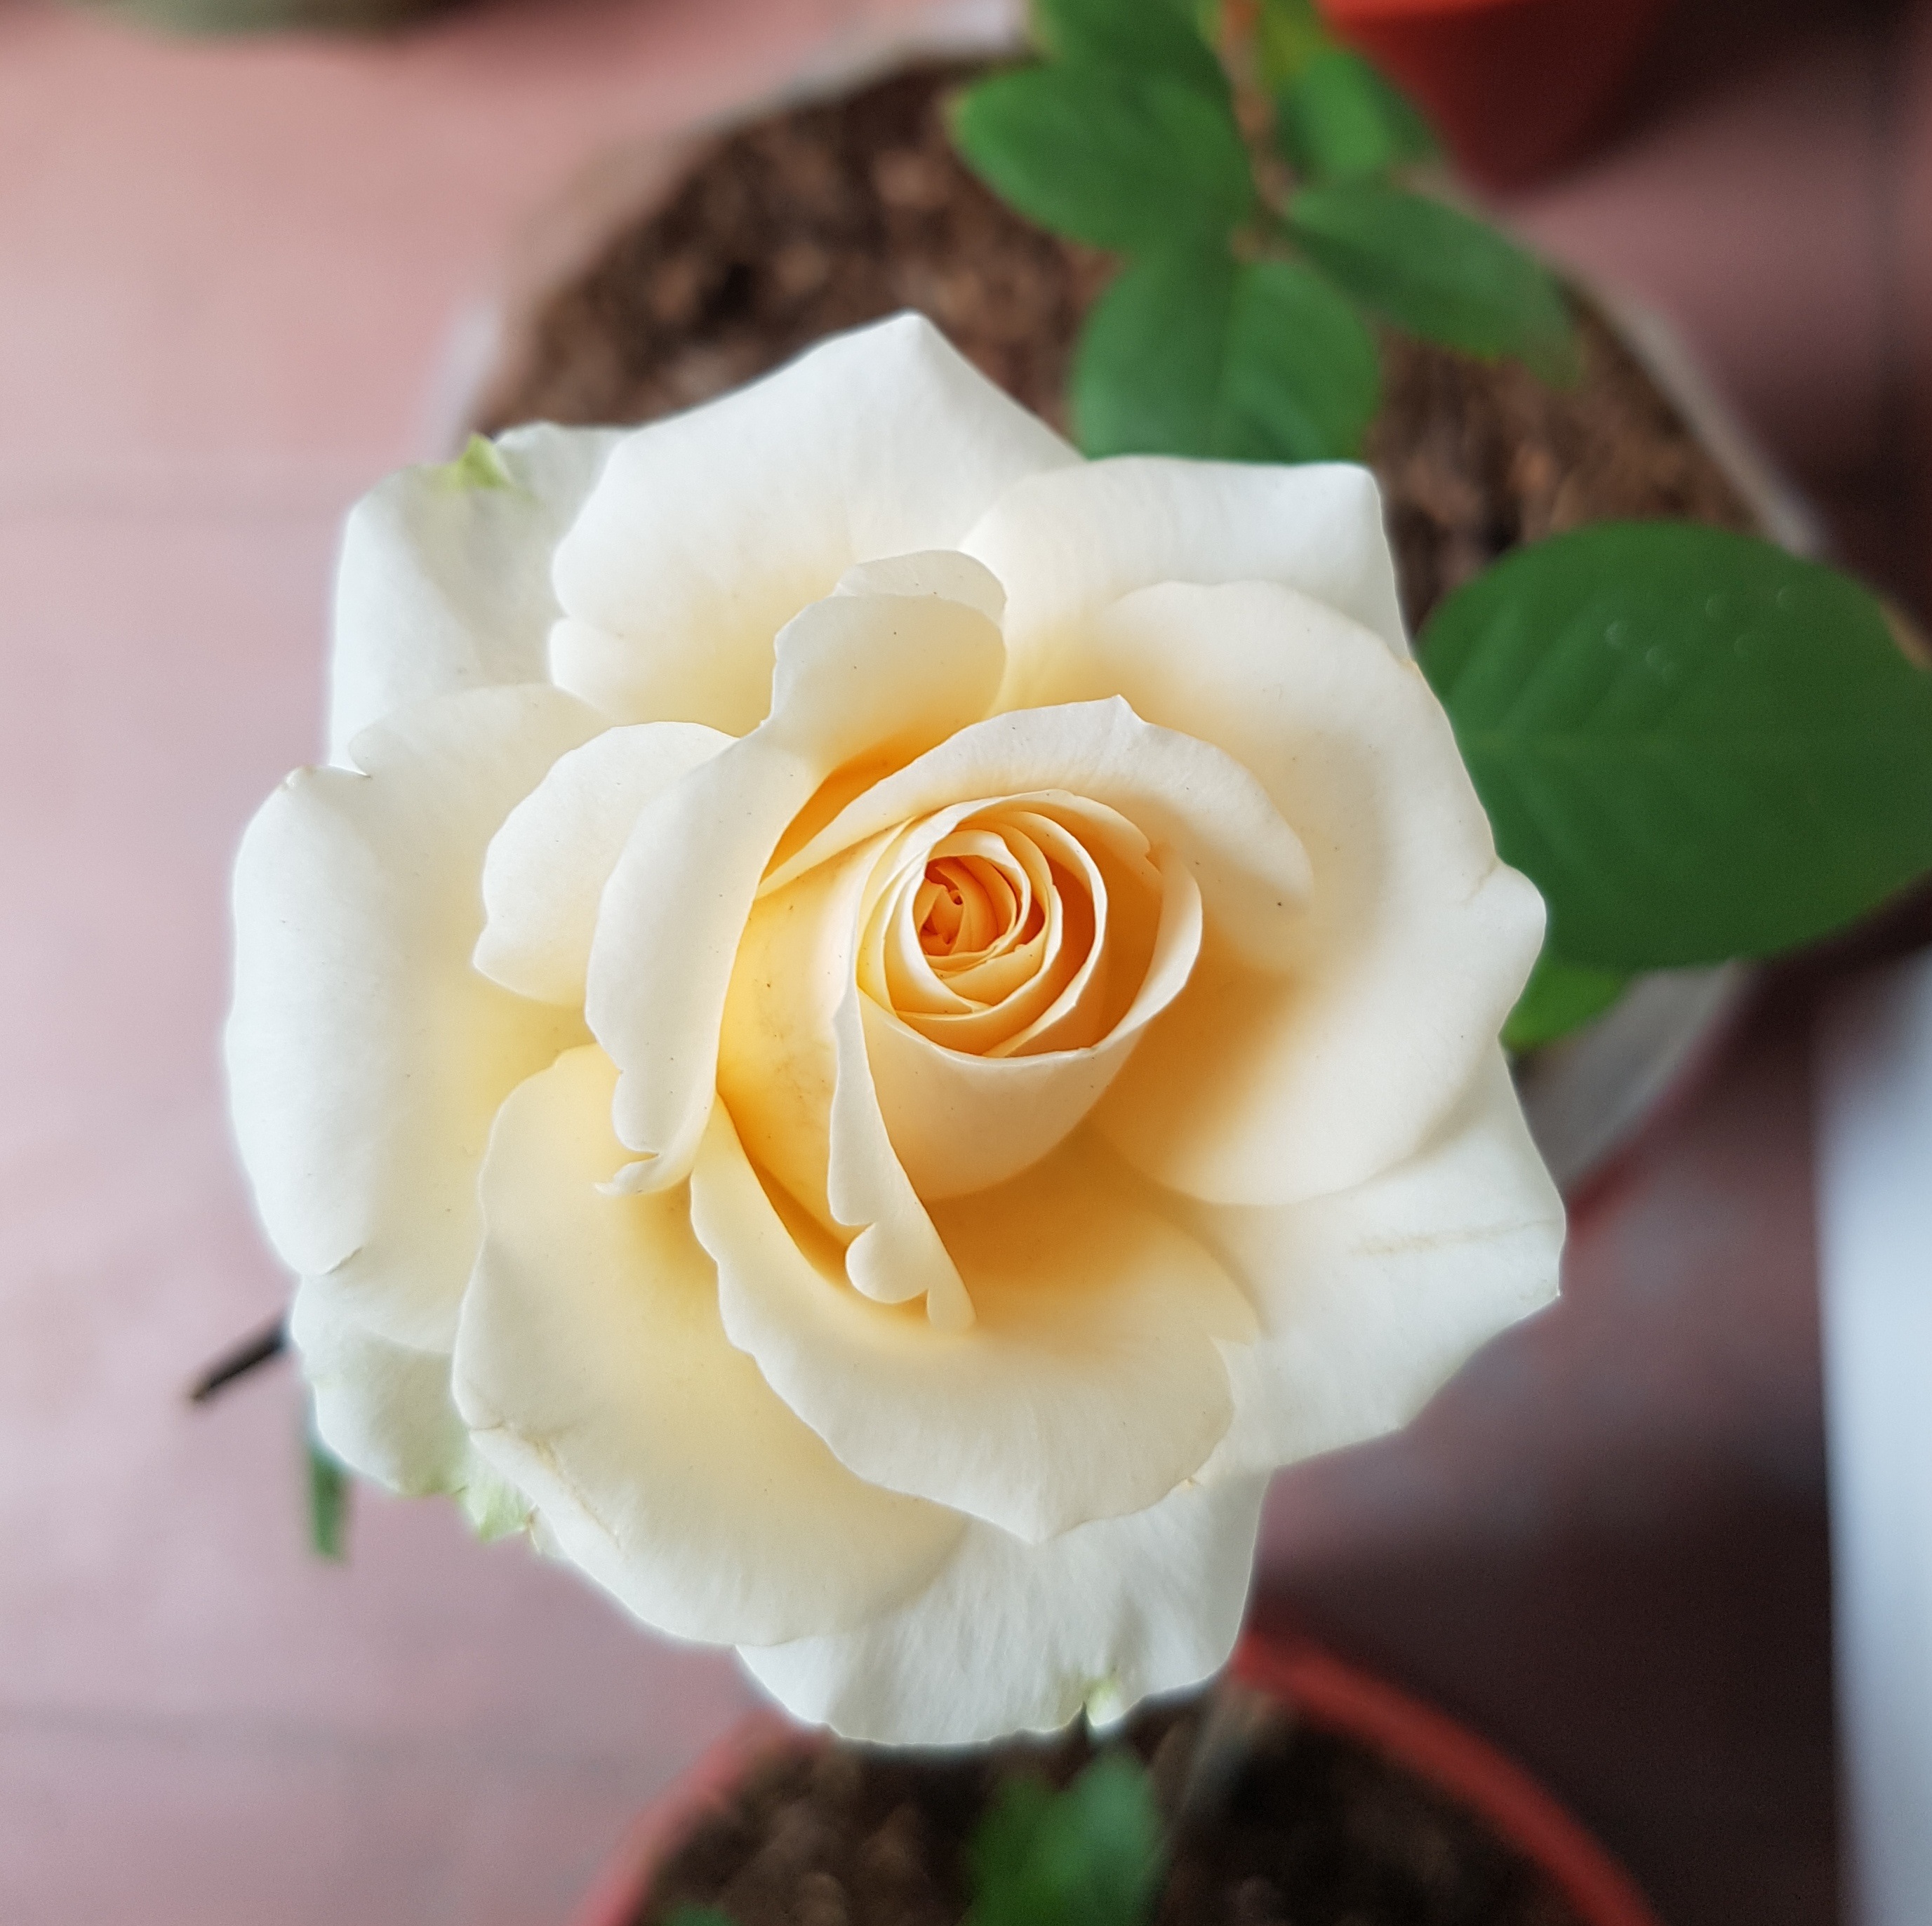
nature, blossom, plant, white, flower, petal, summer, floral, rose, color, yellow, flora, close up, passion, delicate, floristry, gardenia, macro photography, flowering plant, garden roses, rose family, flower bouquet, cut flowers, floral design, land plant, flower arranging